Xichang station

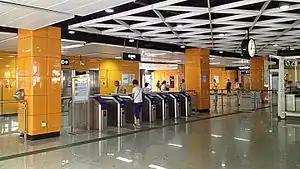
Concourse of Xichang

Xichang Station, formerly Dongfeng Road West Station during planning, is a station on Line 5 of the Guangzhou Metro. It is located under the junction of Huanshi Road West and Dongfeng Road West in the Liwan District of Guangzhou. Huanshi Road West is the main shopping area for shoes in the city. The station opened on 28December 2009.